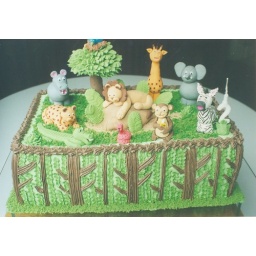
Bolo animais na floresta - cake animals in the forest